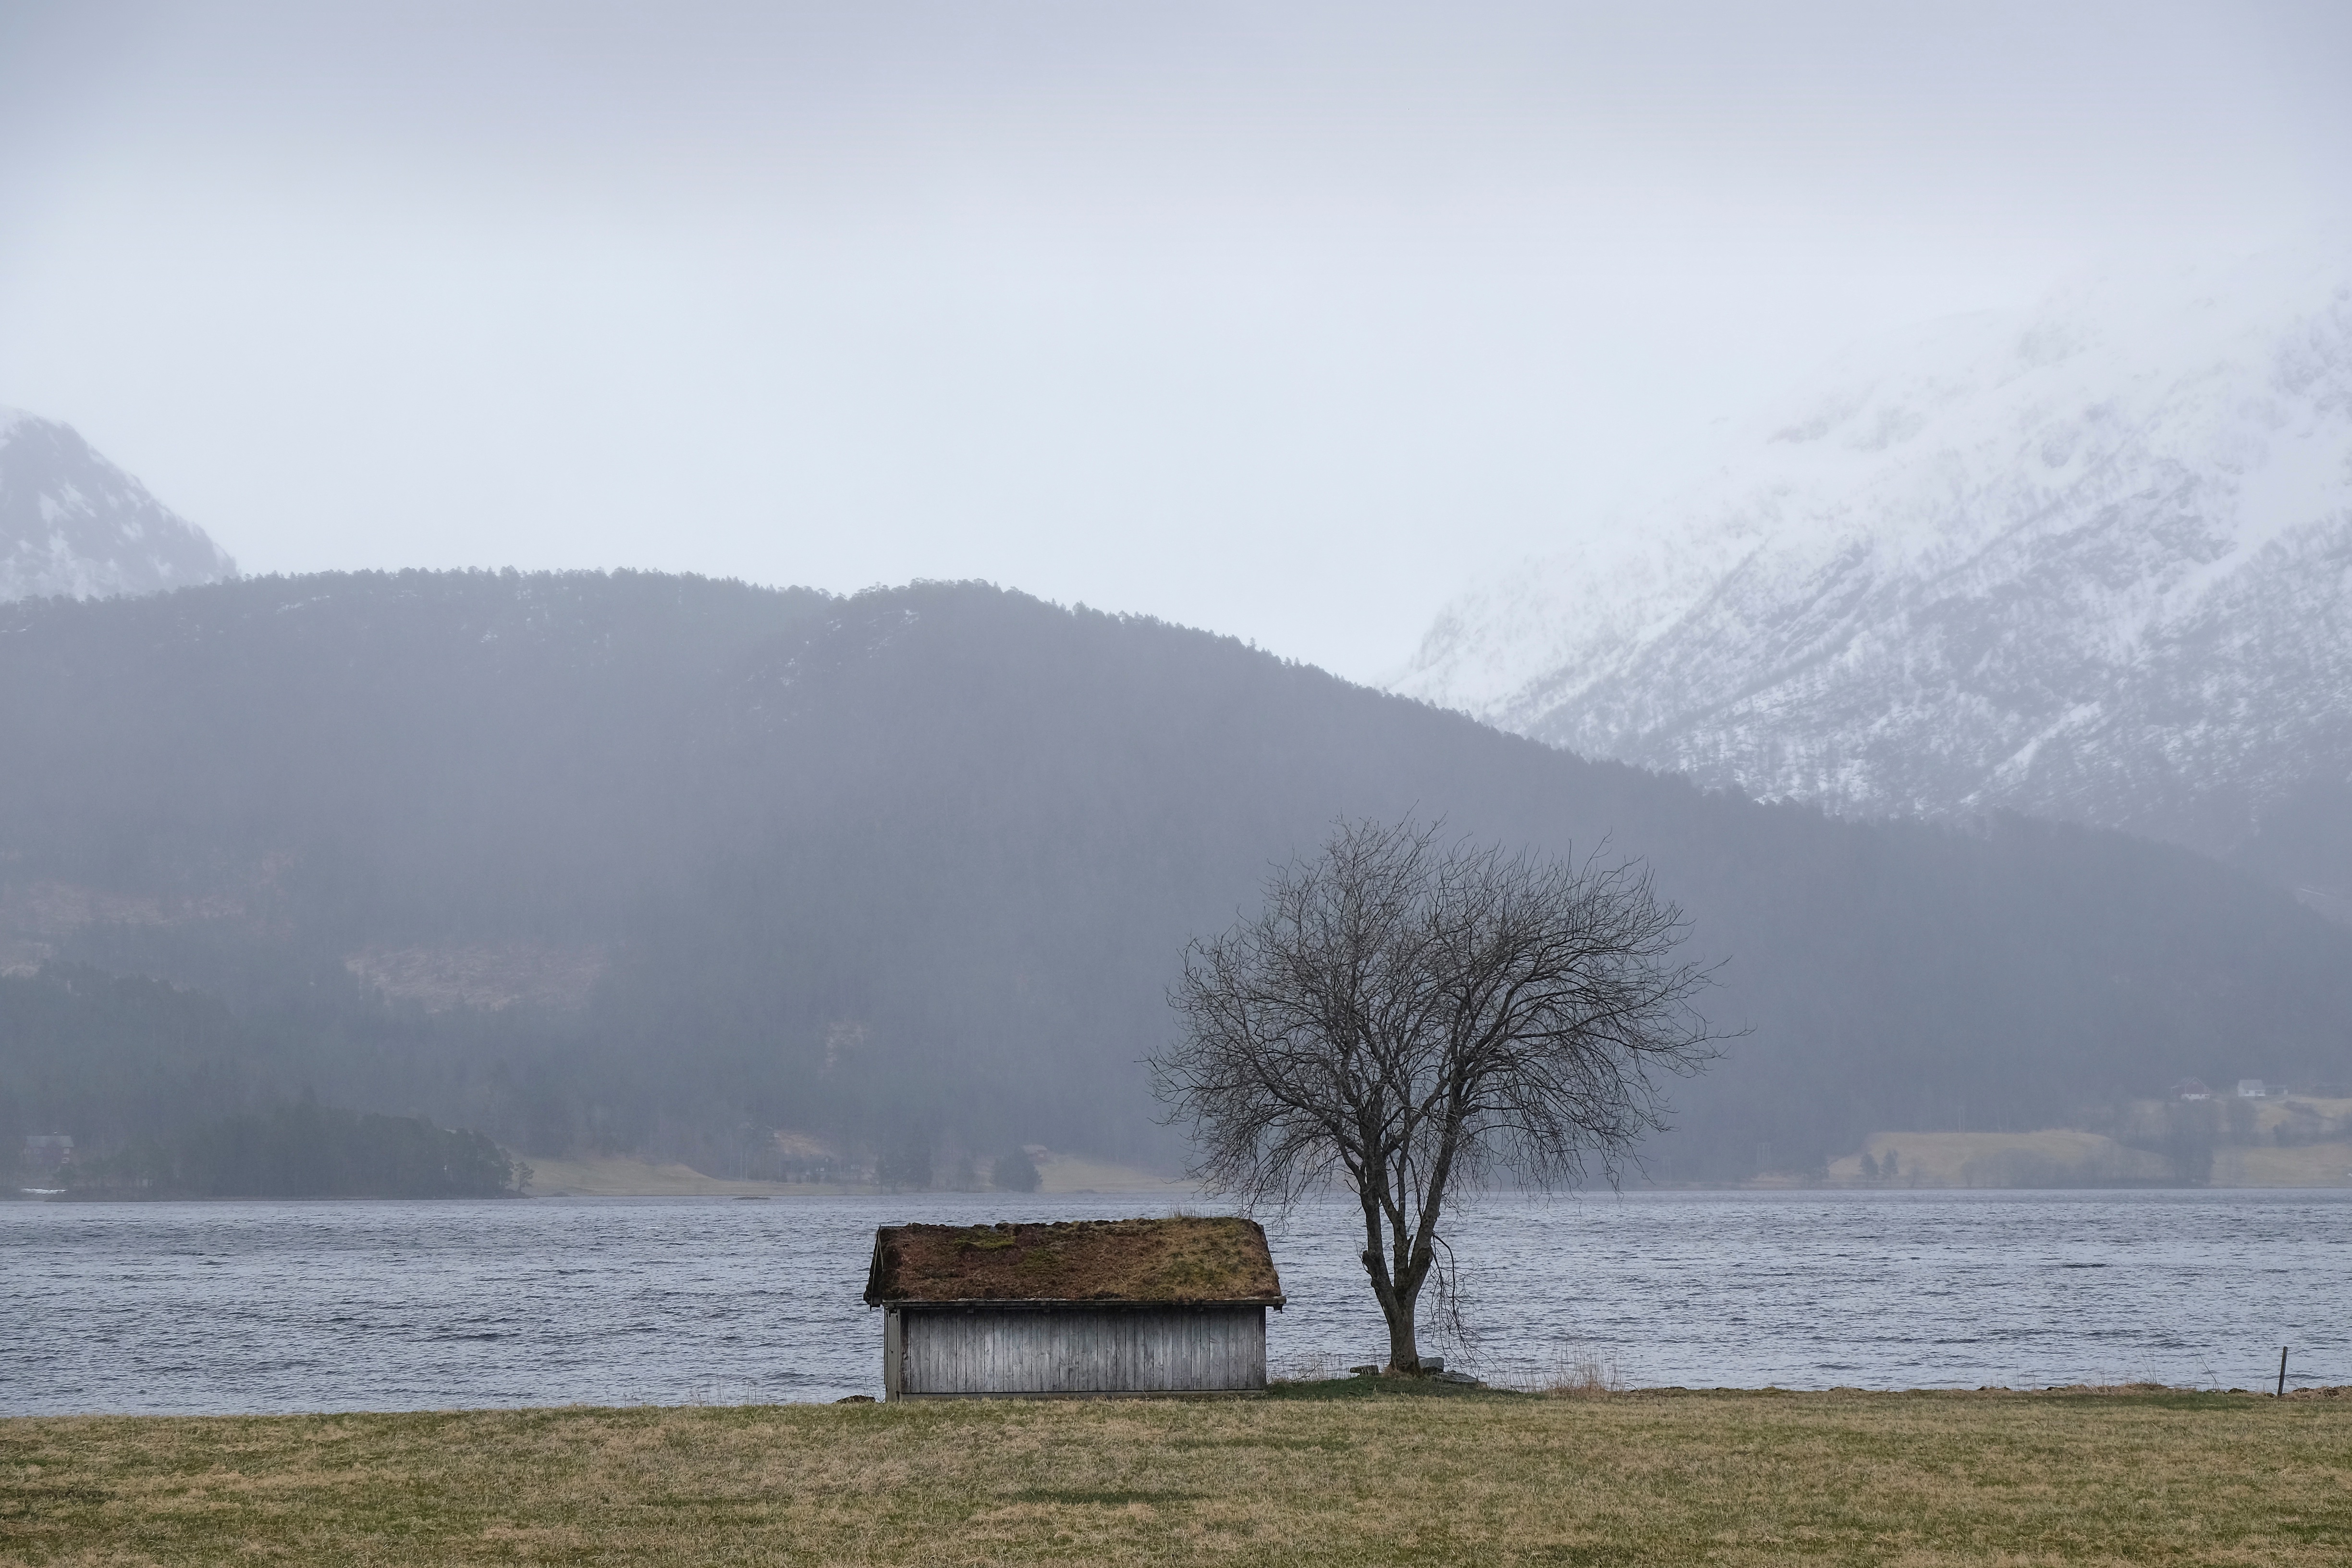
landscape, sea, tree, nature, wilderness, mountain, snow, winter, cloud, fog, mist, house, morning, hill, lake, mountain range, weather, reservoir, season, body of water, loch, rural area, landform, geographical feature, atmospheric phenomenon, mountainous landforms